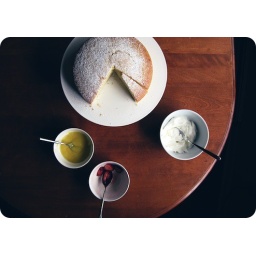
lemon cake and curd. for my mother in law